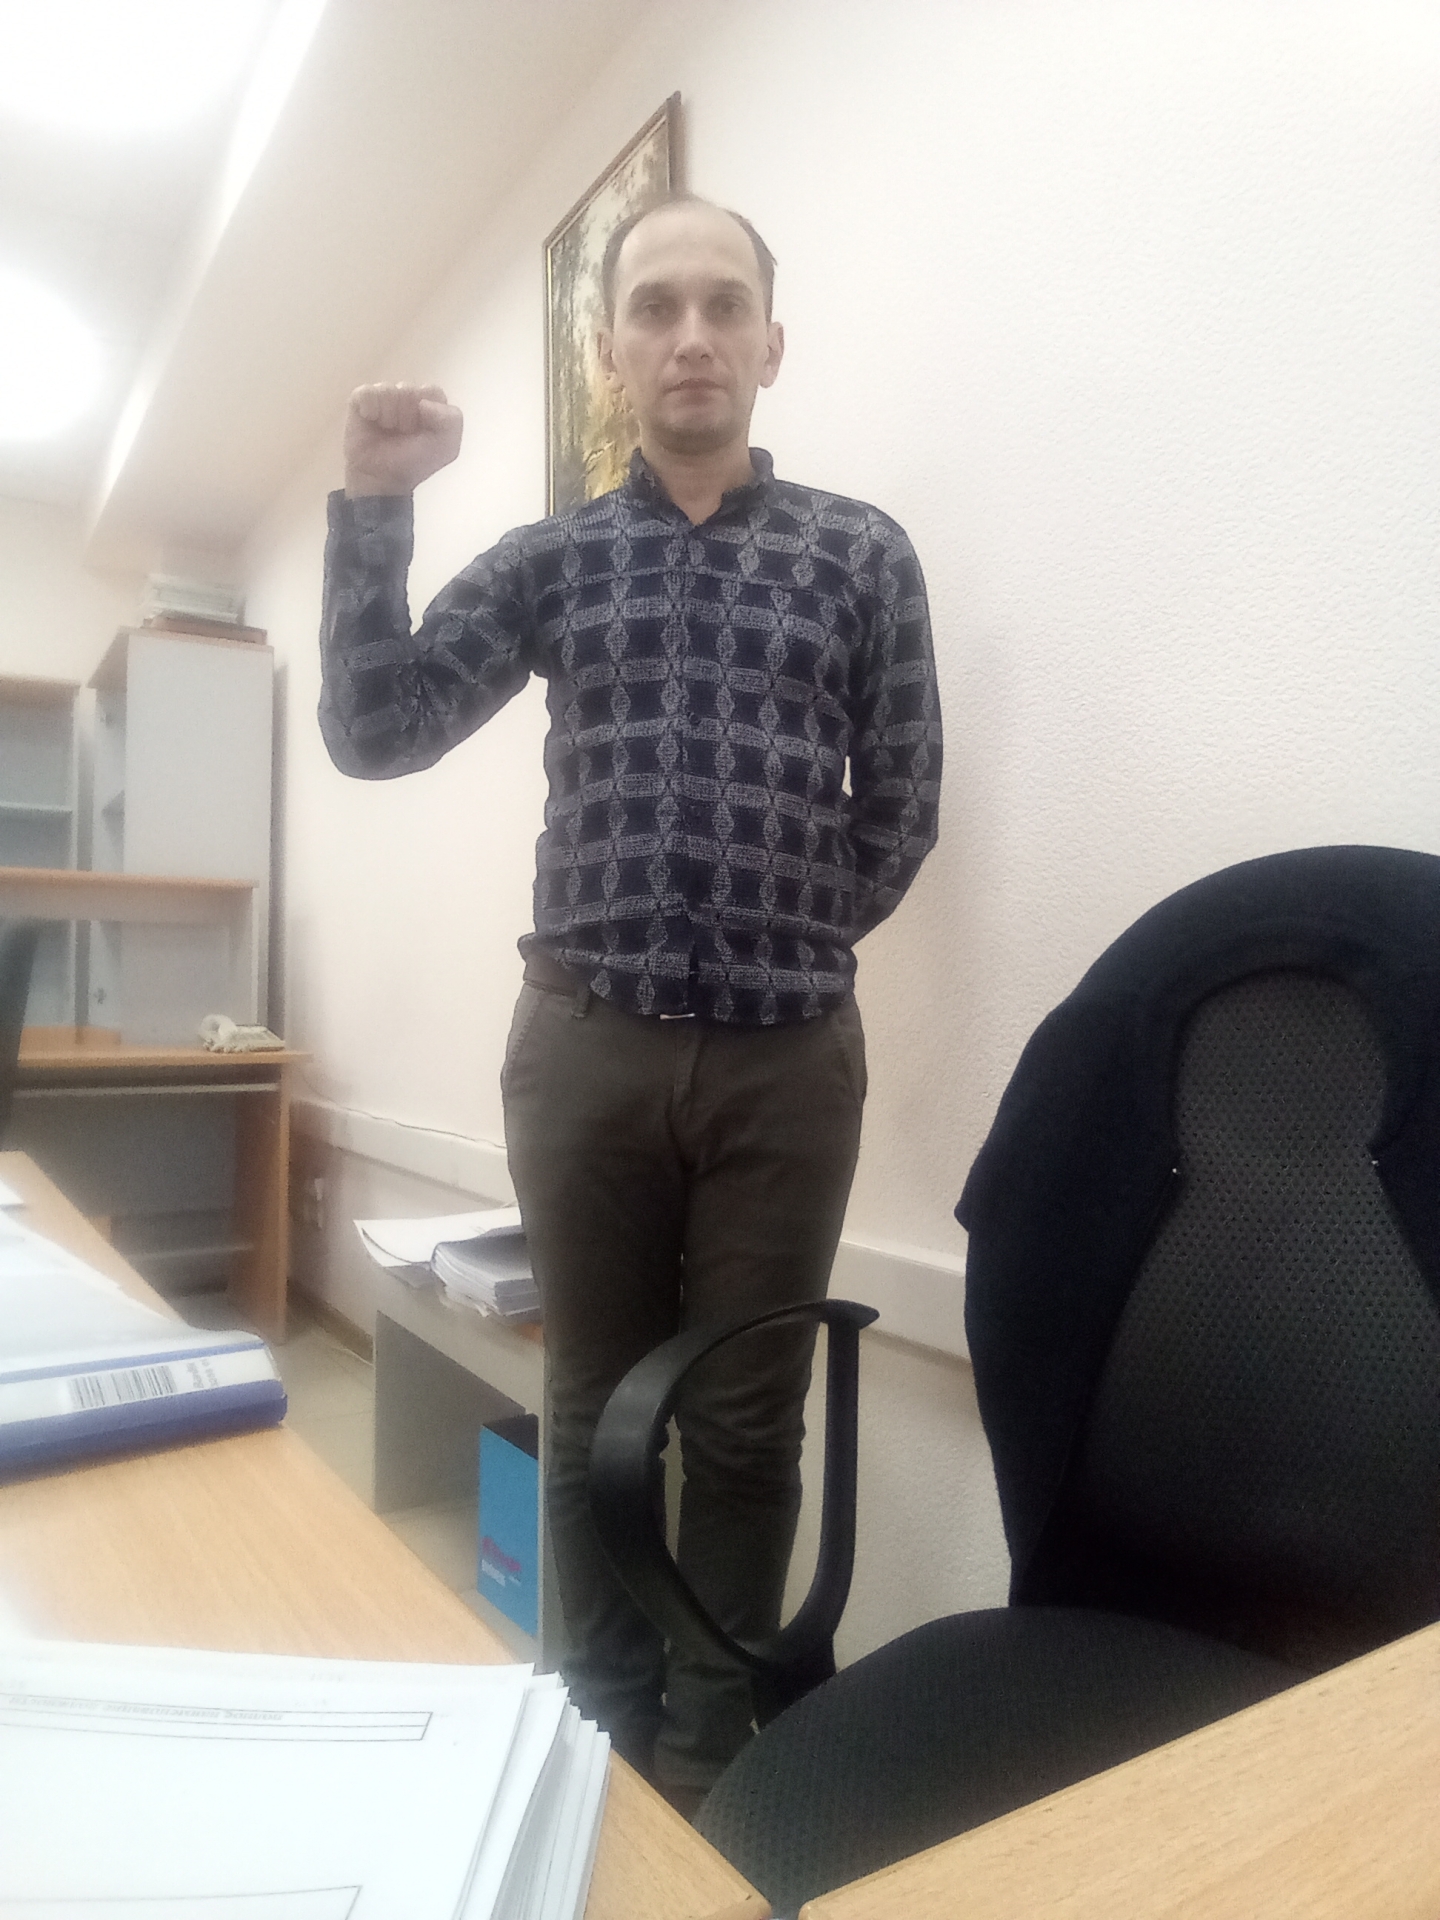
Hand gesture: fist